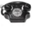
Label: telephone